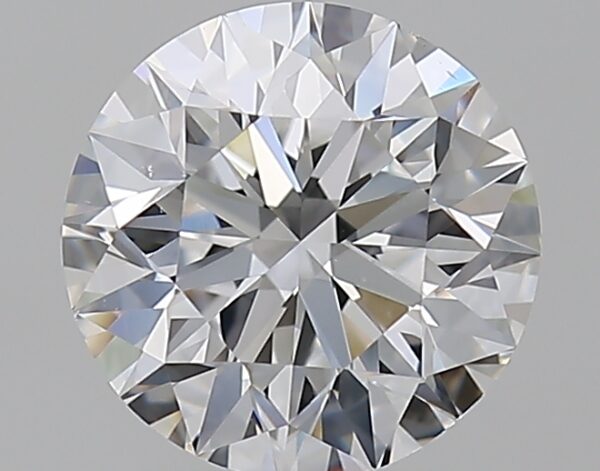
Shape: round
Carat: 2
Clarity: VS2
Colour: D
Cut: EX
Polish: EX
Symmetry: EX
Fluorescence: N
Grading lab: GIA
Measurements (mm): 7.95 x 8.01 x 5.07